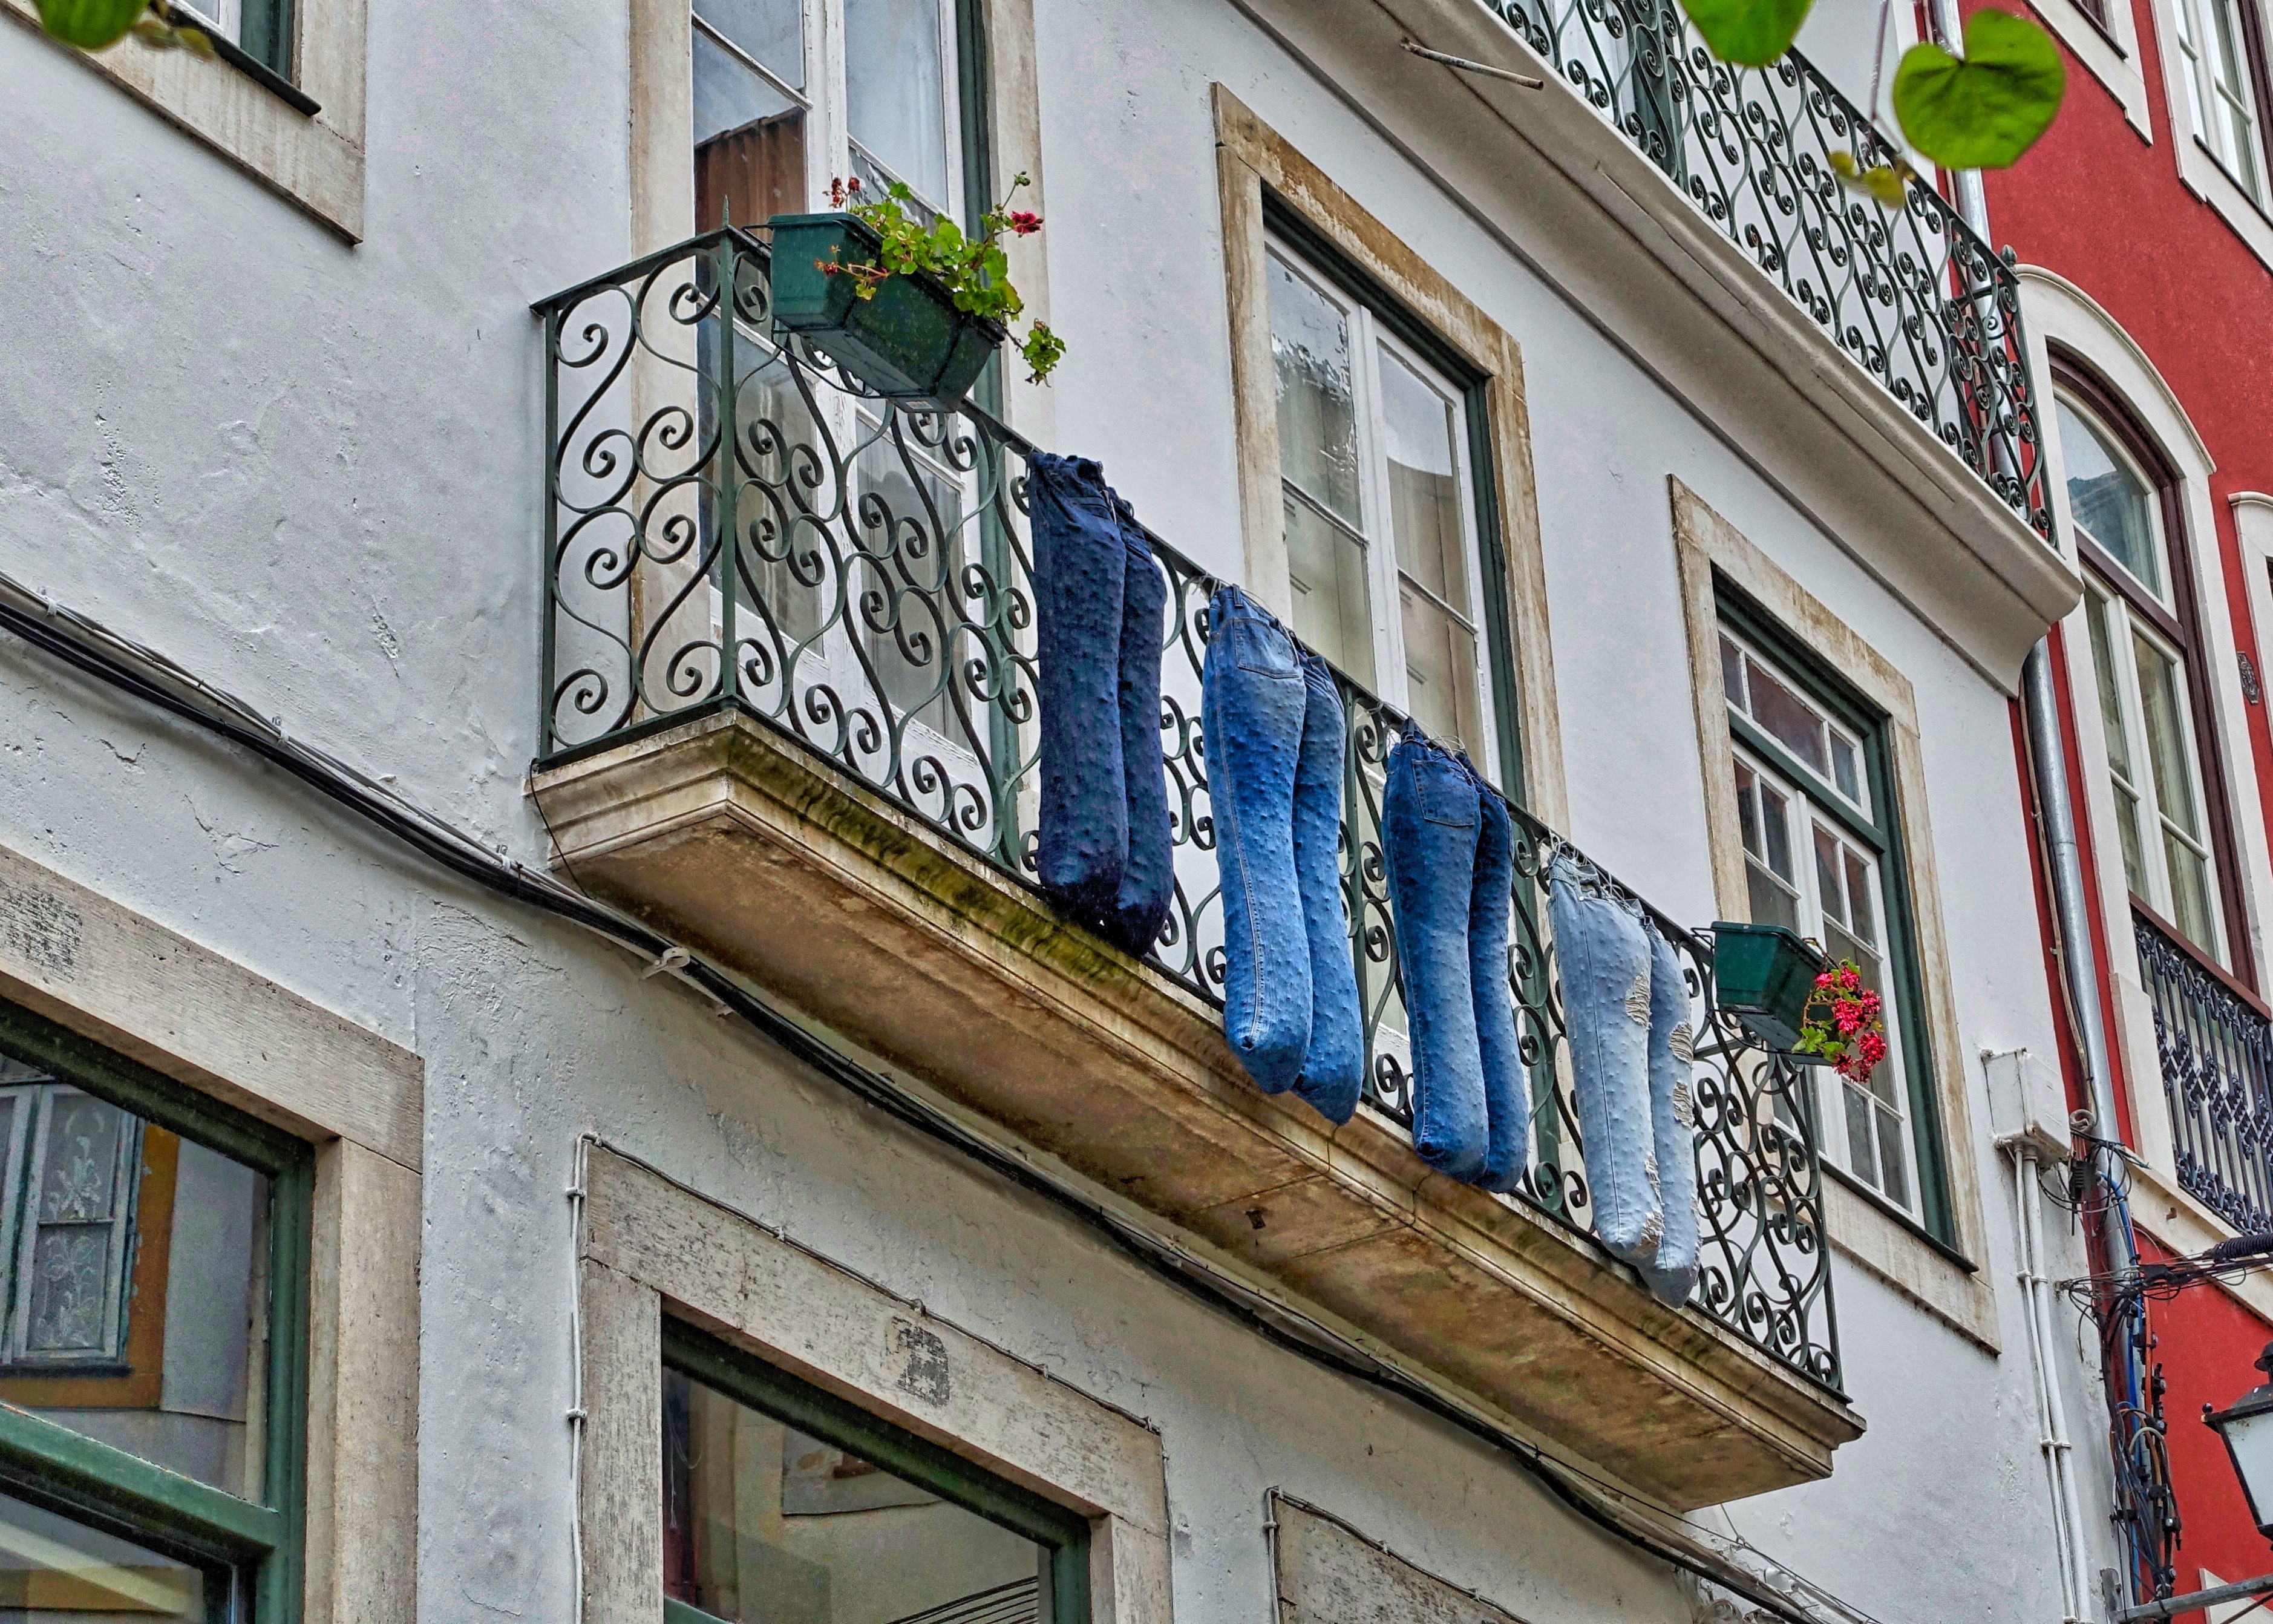
road, street, window, wall, downtown, balcony, decoration, jeans, facade, clothing, graffiti, pants, art, mural, funny, neighbourhood, urban area